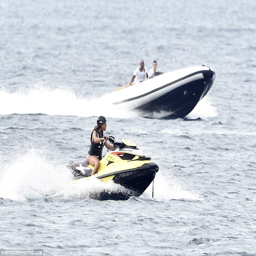
race ya : pop artist was seen eating up the surf as she appeared to race a second boat